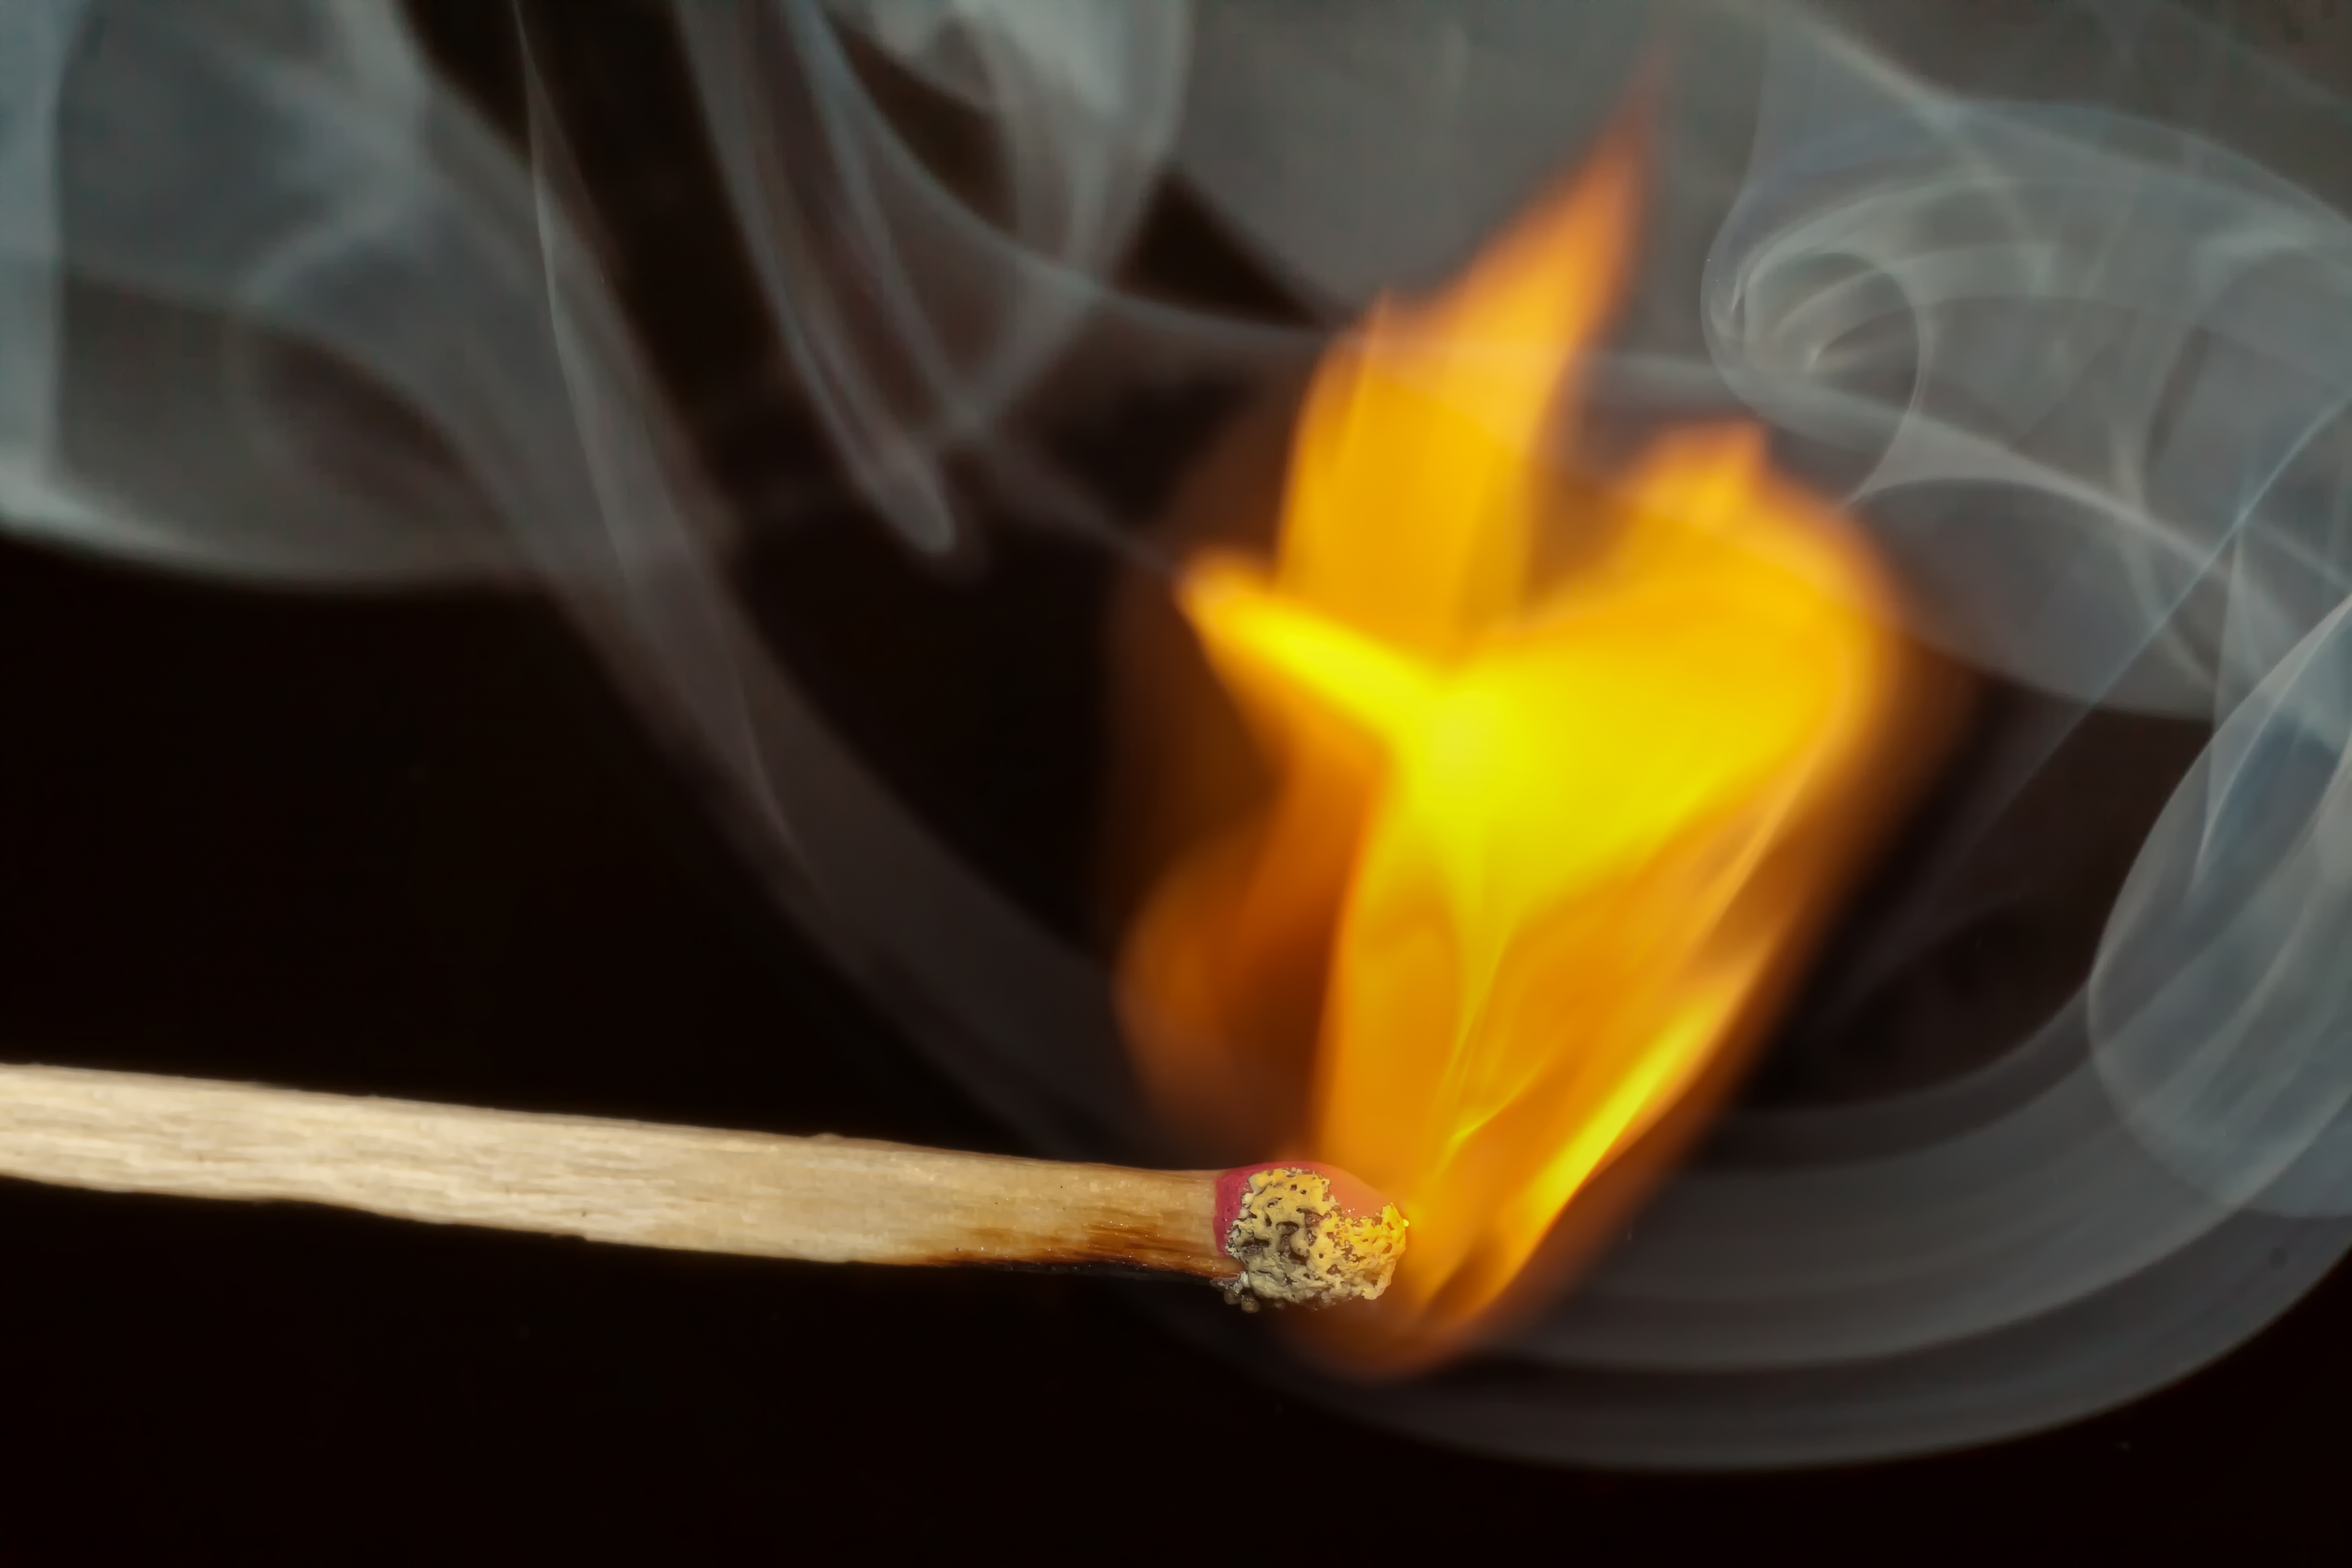
light, plant, leaf, flower, petal, smoke, kindle, macro, flame, fire, yellow, close, burn, lighter, match, sticks, matches, sulfur, macro photography, ignition, burns, datailaufnahme, macro photo, match head